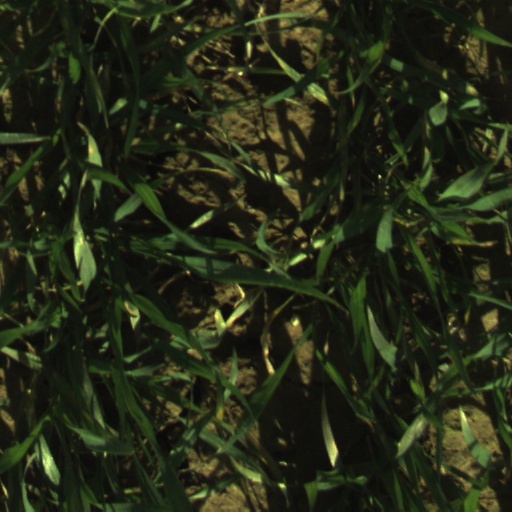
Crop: wheat